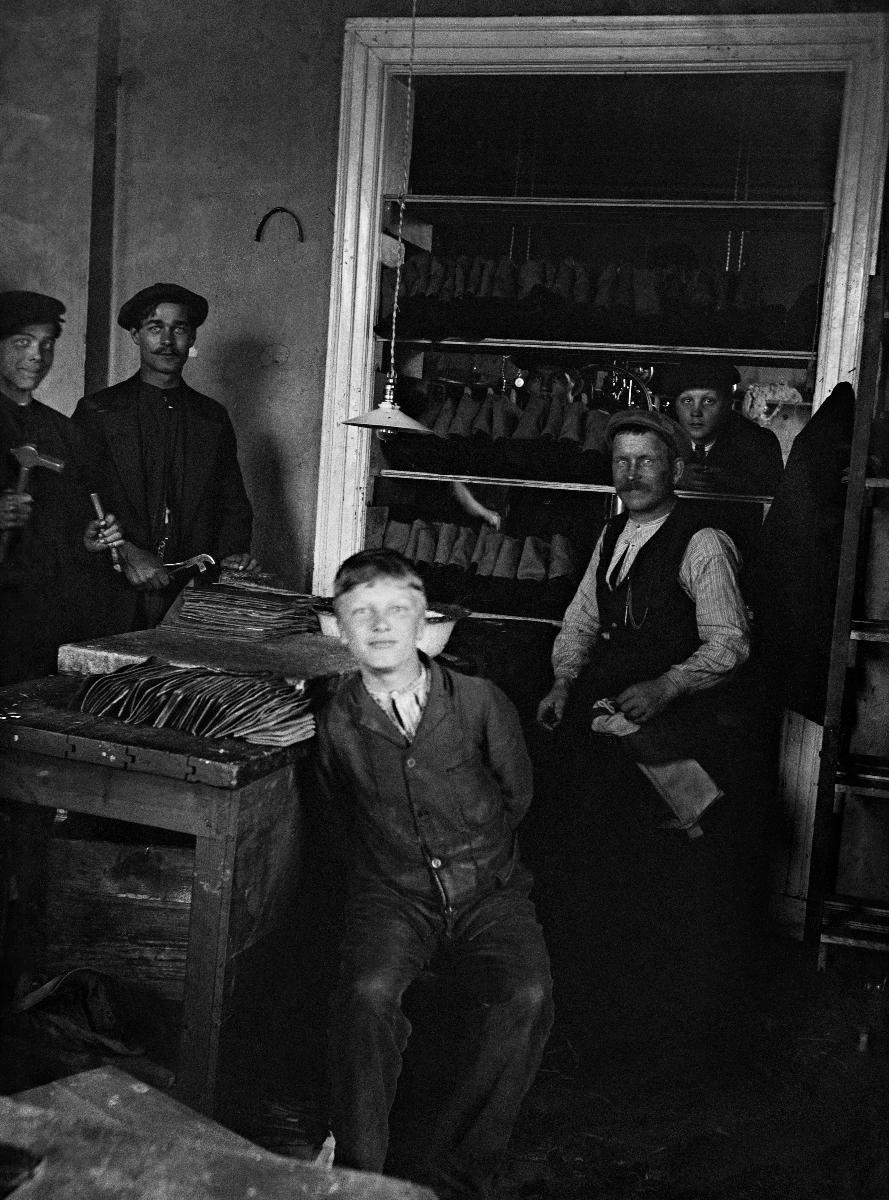
Työntekijöitä ryhmäkuvassa.
sisällön kuvaus: Jalkinetyöntekijöitä Oy Nahka Ab:n tuotantotiloissa. mustavalkoinen
Kuvaaja: Laakso, Heikki, valokuvaaja
Ajankohta: kuvausaika 1910-luku
Paikka: Suomi, Uusimaa, Helsinki, Siltasaari Helsinki, Hakaniemenranta 3
Aiheet: tehtaat, lestit, ansiotyö, factories, gainful employment, fabriker, förvärvsarbete